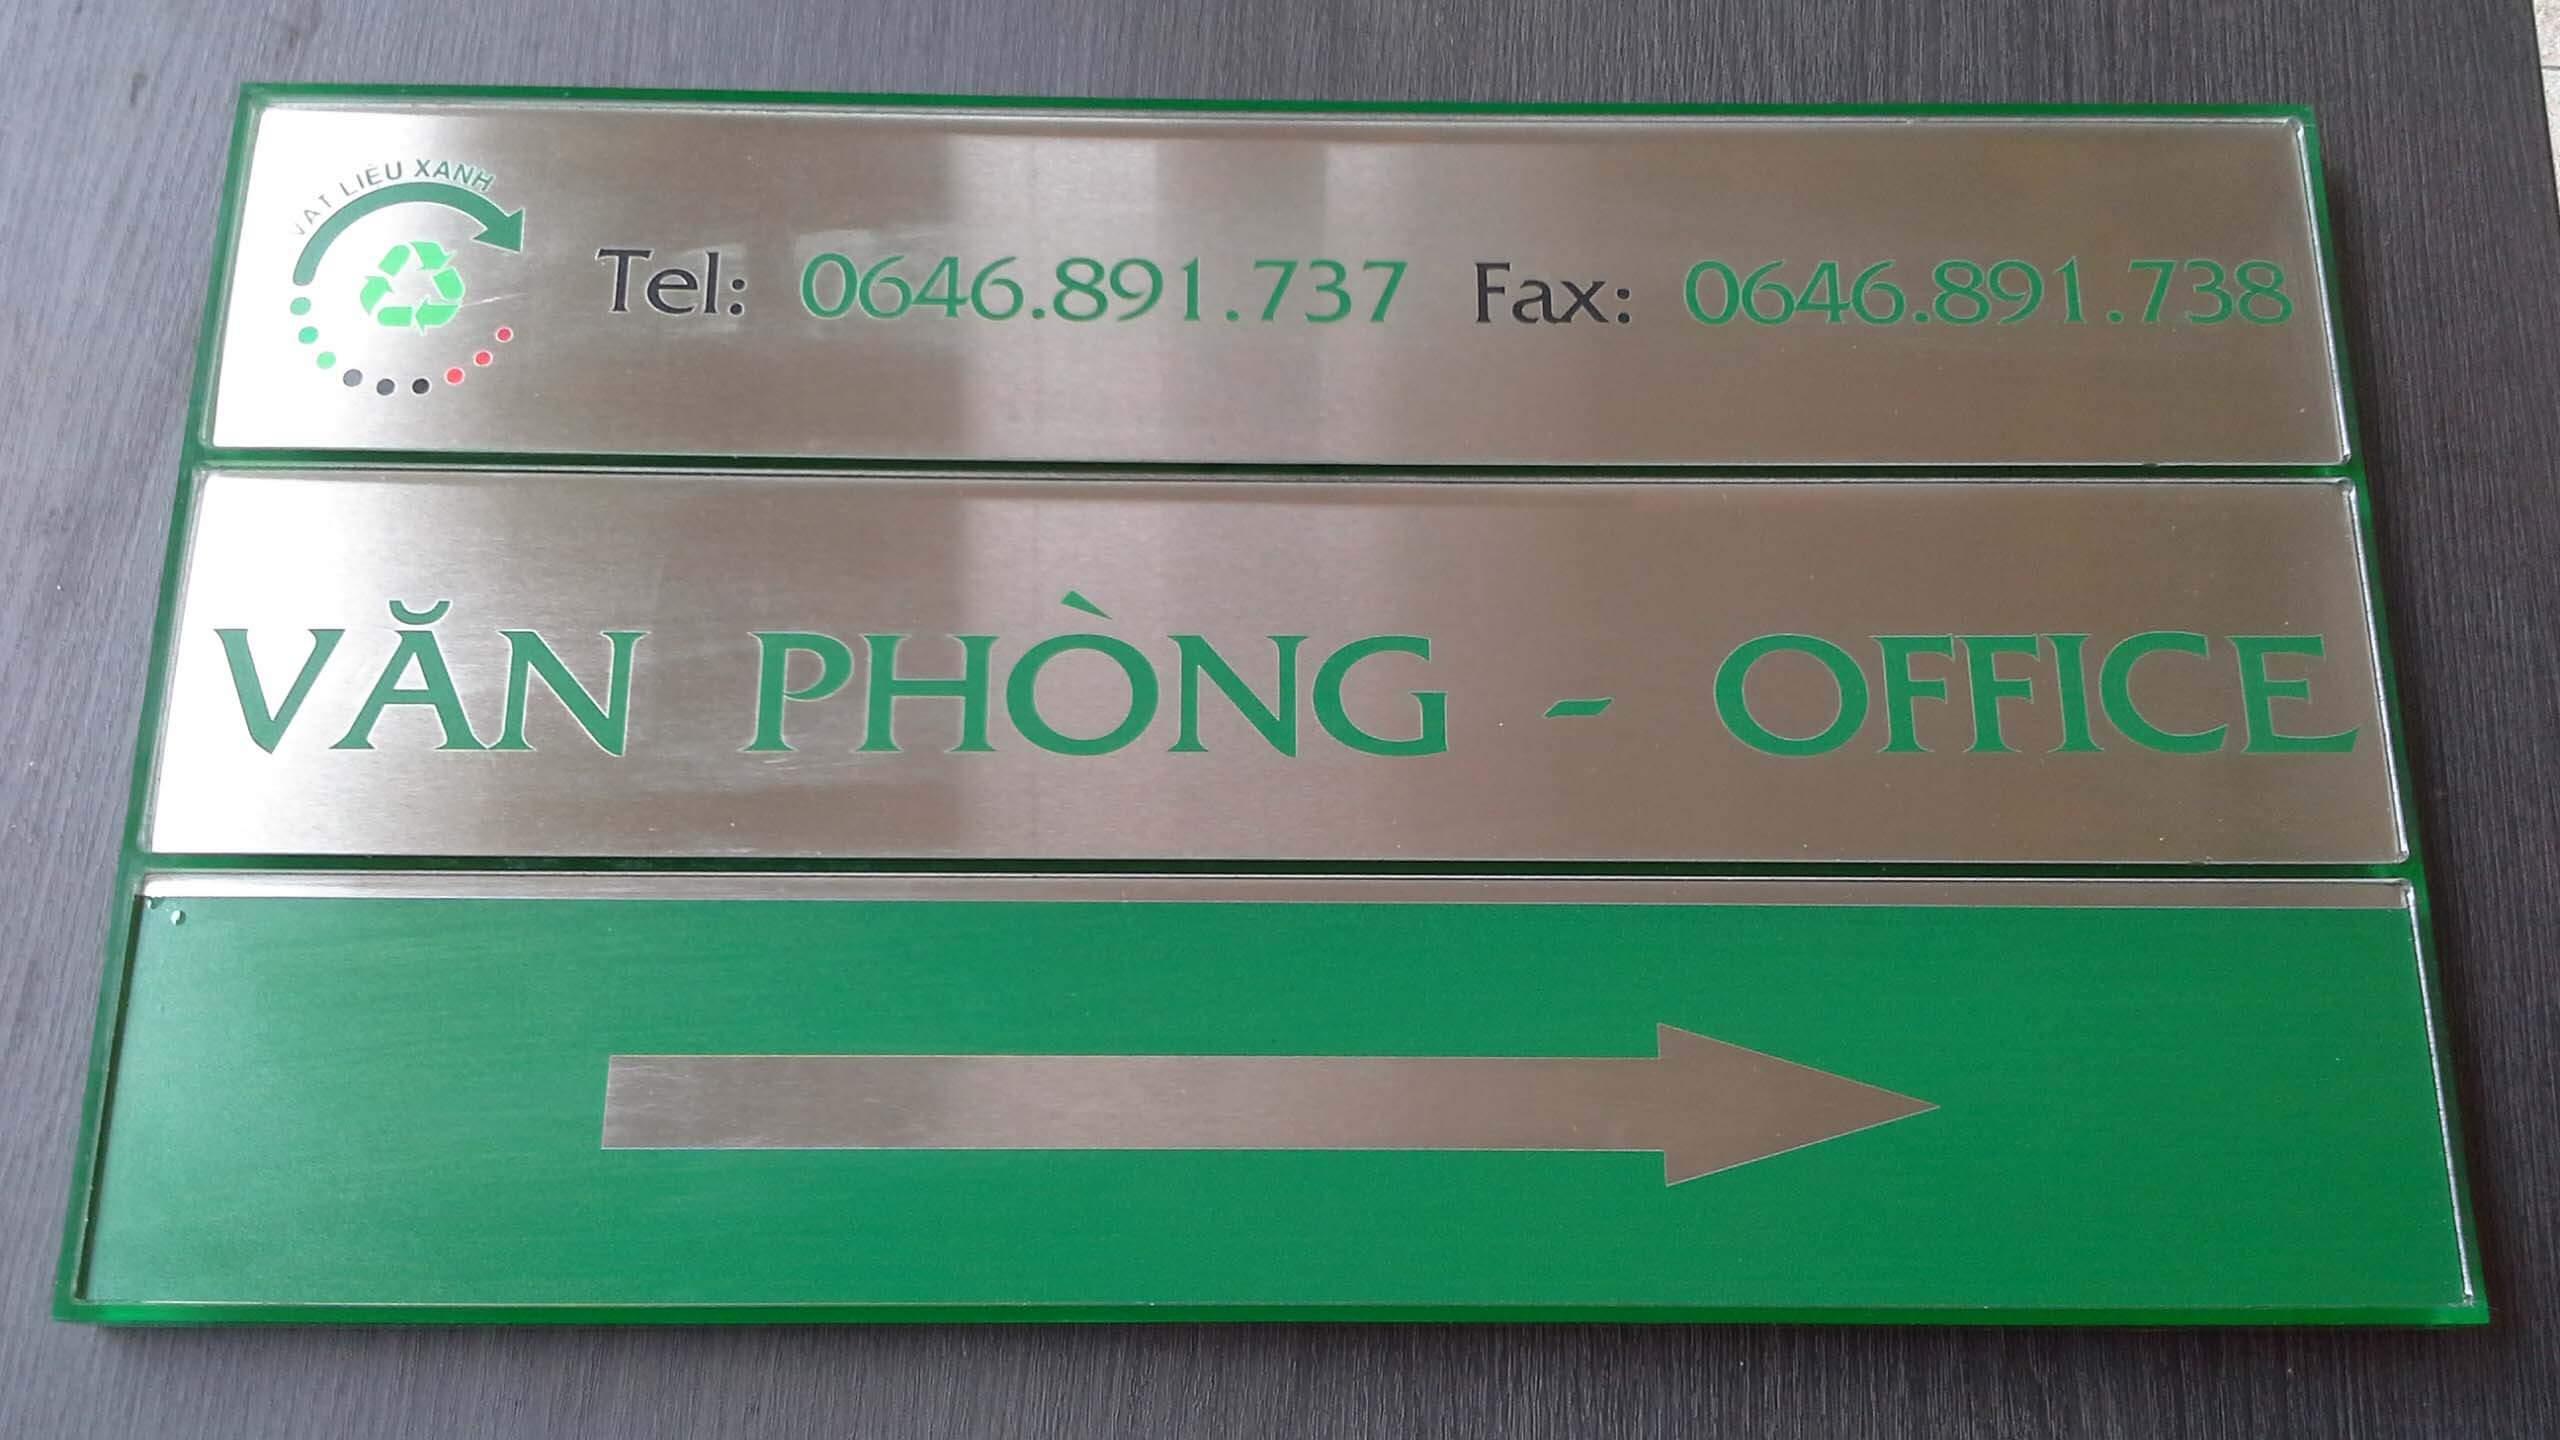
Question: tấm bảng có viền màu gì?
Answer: màu xanh lá